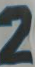
Number: 2